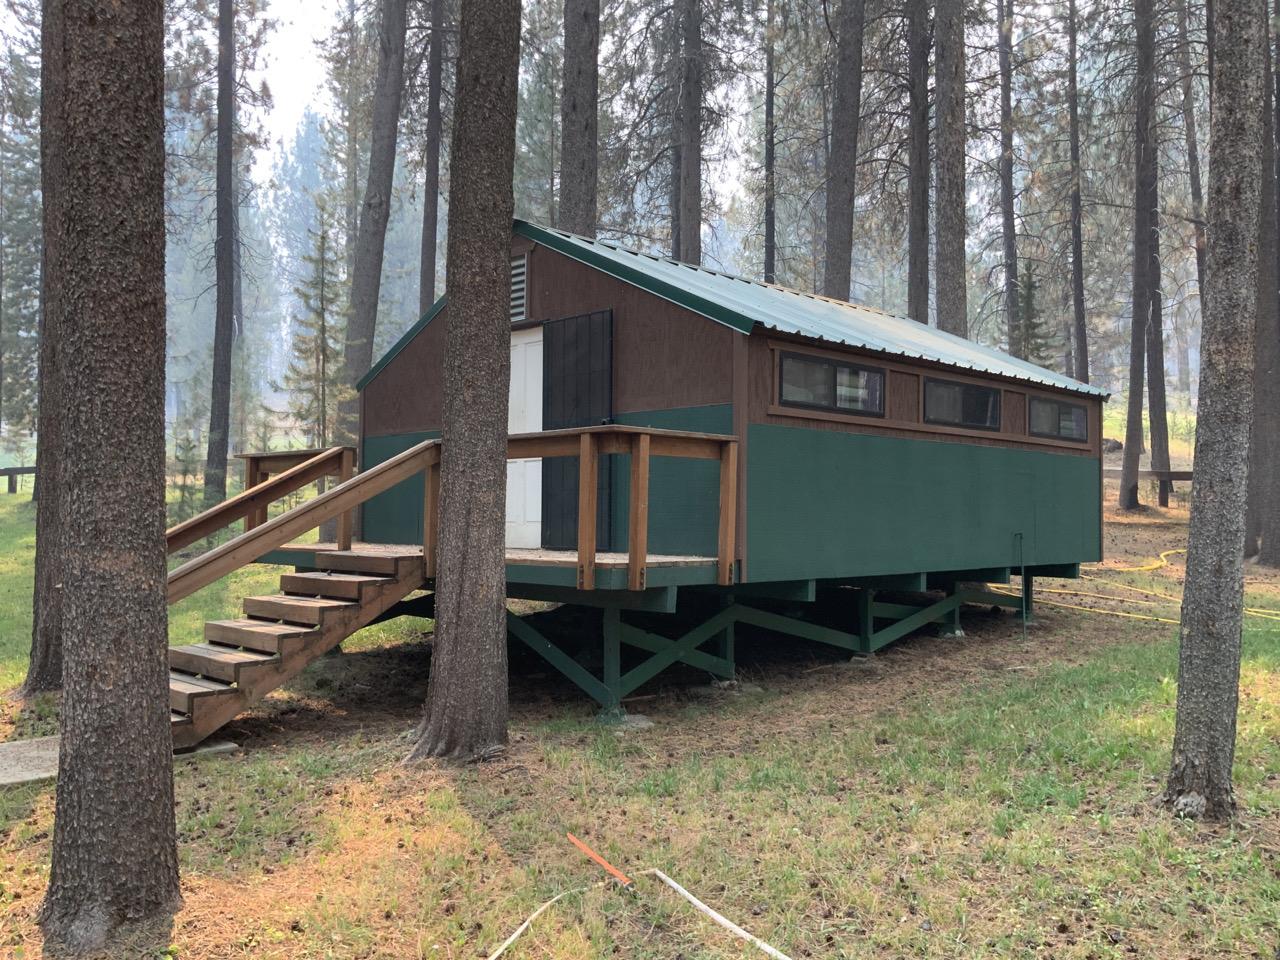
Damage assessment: no_damage